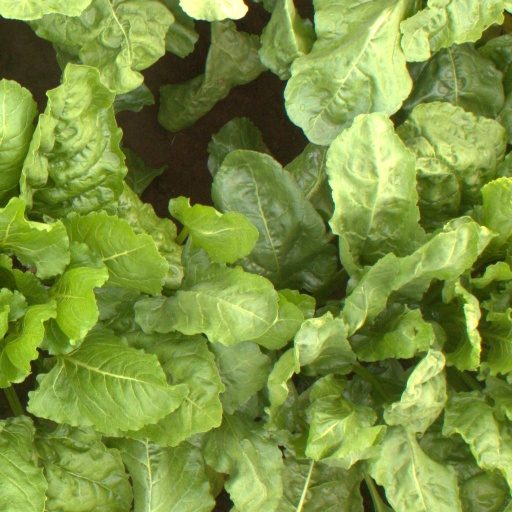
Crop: sugar beet